Auchenshuggle Bridge

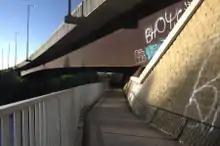
Auchenshuggle bridge from Clyde Walkway

Auchenshuggle Bridge (Achadh an t-Seagail - "the rye field" - in Gaelic) is a road bridge spanning the River Clyde in Glasgow, Scotland. The Auchenshuggle Bridge is the latest road bridge to be built over the Clyde in the Auchenshuggle district of Glasgow, carrying the M74 motorway over the river and onto land which is part of Clydebridge Steelworks in Rutherglen, en route to the M8 junction near the heavily congested Kingston Bridge.